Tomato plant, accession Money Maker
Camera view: tilt-top (135 deg); turntable rotation: 240 degrees
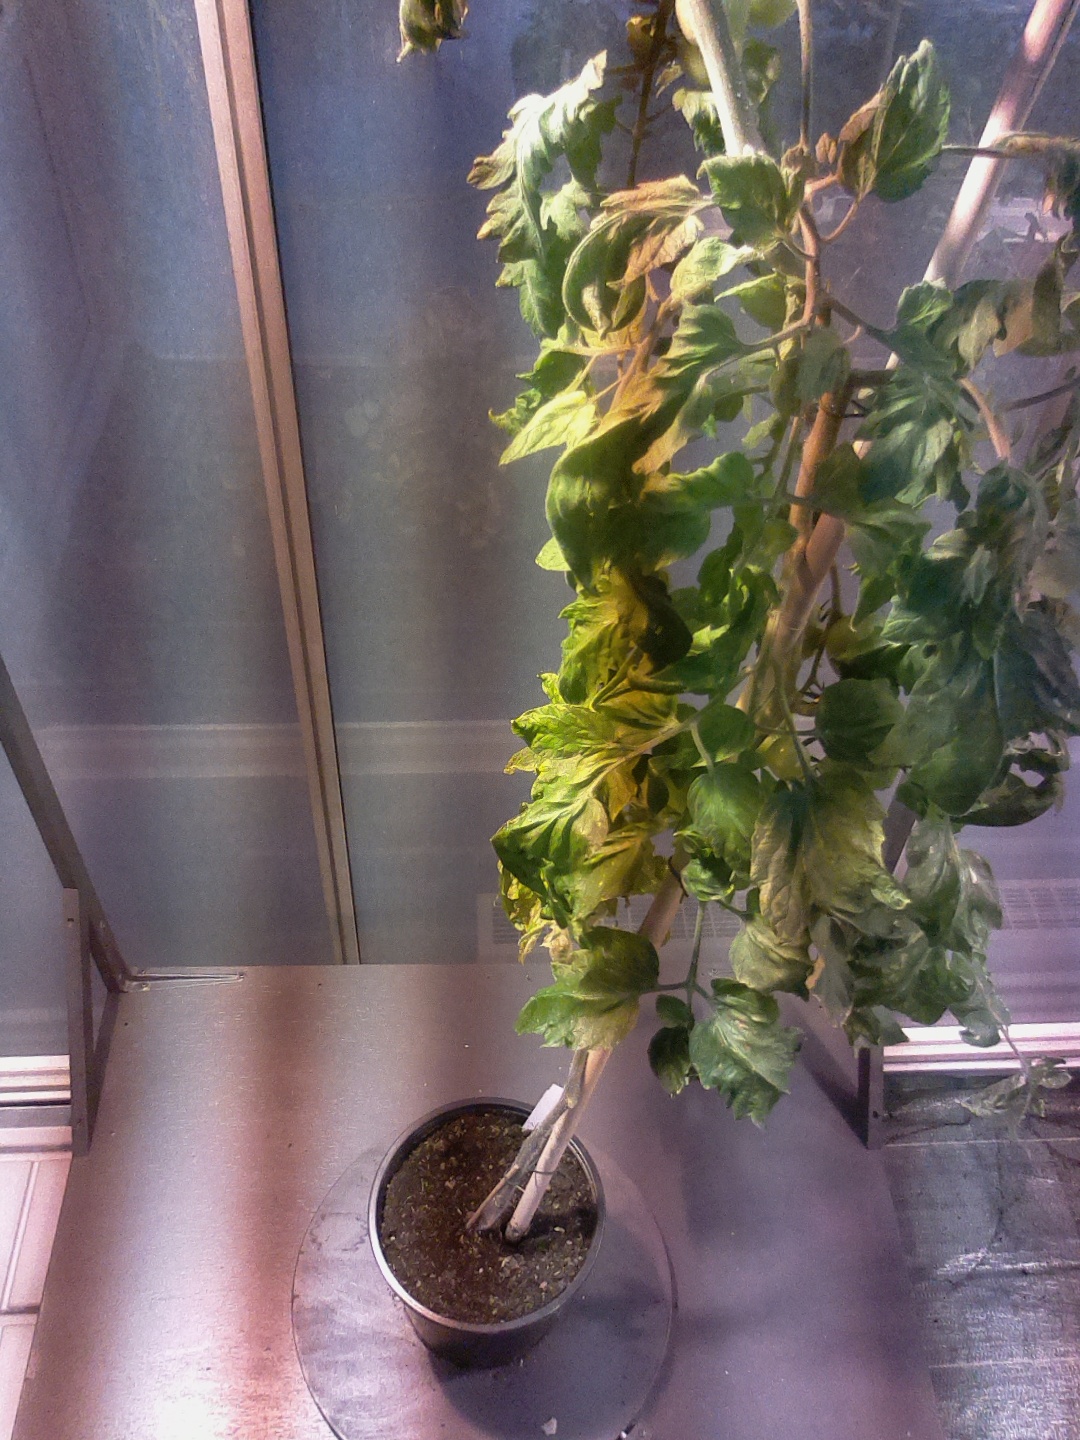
BBCH growth stage 76: 60%-70% of final fruit size